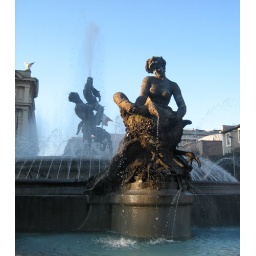
il cielo nell'acqua - the sky in the water